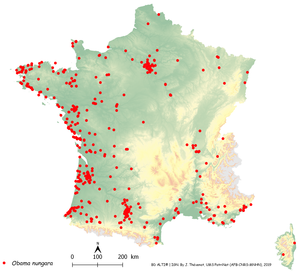
Obama nungara est une espèce de planaire terrestre de la famille des Geoplanidae.